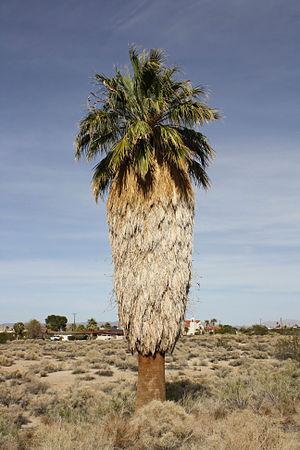
Un Washingtonia filifera dans l'Oasis de Mara à l'entrée Nord du parc national de Joshua Tree en Californie
Washingtonia est un genre de la famille des Arécacées. Il a été nommé ainsi en l'honneur du président américain George Washington.
Les palmiers, palmacées, Palmae, ou arécacées, Arecaceae, – les deux noms sont reconnus – forment une famille de plantes monocotylédones. Facilement reconnaissables à leur tige ligneuse non ramifiée, le stipe, surmonté d'un houppier de feuilles pennées ou palmées, les palmiers symbolisent les déserts chauds, les côtes et les paysages tropicaux.
Coryphoideae est l'une des cinq sous-familles de palmiers, Arecaceae.